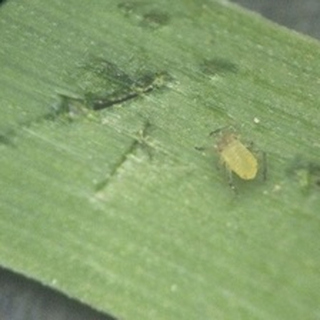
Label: wheat_aphid